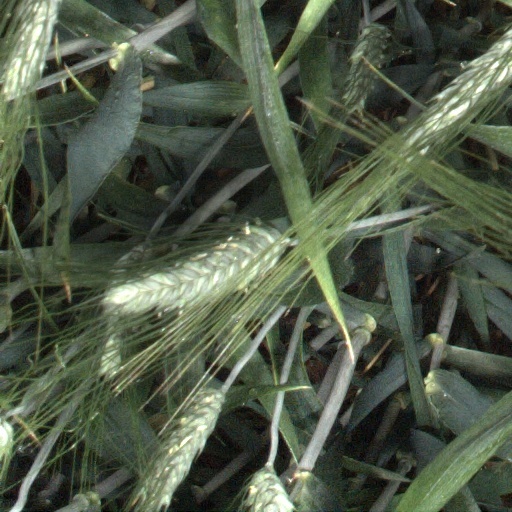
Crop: wheat